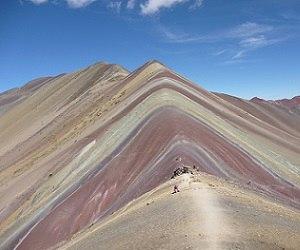
Vinicunca, surnommé la « montagne aux sept couleurs » ou « montagne arc-en-ciel », est une montagne du Pérou. Elle culmine à 5 200 m d'altitude. Elle est située dans la région de Cuzco, au cœur de la cordillère des Andes.